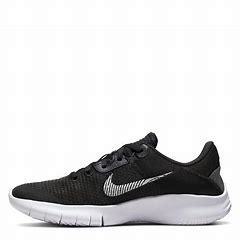
Brand: Nike
Model: Flex Experience Run 11 Next Nature